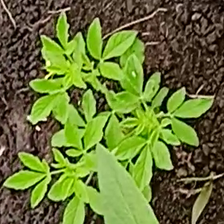
Weed species: Sicklepod_(Senna obtusifolia)